Question: Please indicate a possible affordance area of baseball bat that can be used for holding
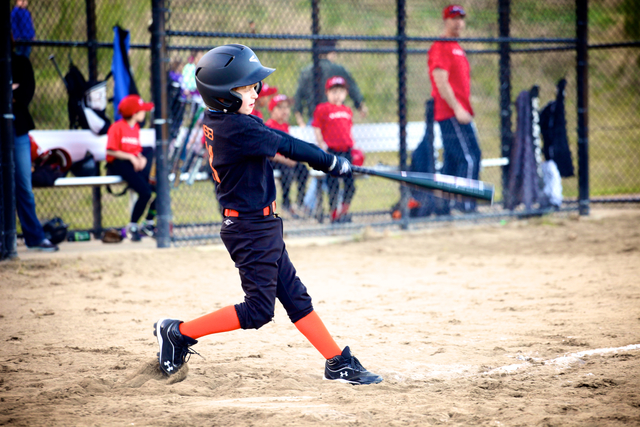
Answer: [317.5, 141.5, 367.5, 185.5]